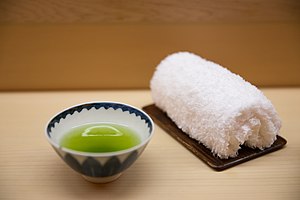
Hot towel
Et hot towel i forbindelse med servering af grøn te.
En Hot towel er en dampende varm og fugtig frotté-serviet/vaskeklud som bruges til at forfriske sig med. Hot towels stammer oprindeligt fra Japan, hvor de anvendes som en forfriskning før indtagelse af mad.